Jean-Baptiste Élissalde

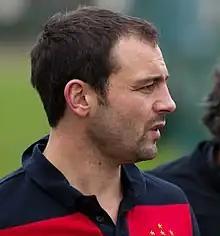
Élissalde with Toulouse in 2012

Jean-Baptiste Élissalde (born 23 November 1977) is a former French rugby union player, playing either as a scrum-half or as a fly-half, and most recently defense coach for Montpellier in the Top 14.